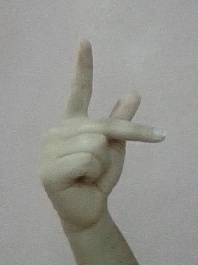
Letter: dha